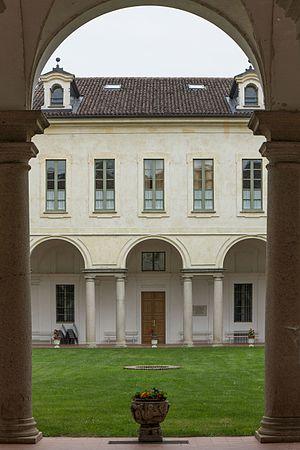
L'Abbaye Santa Maria di Casanova est une ancienne abbaye cistercienne, sise en Italie, dans la commune de Carmagnole.